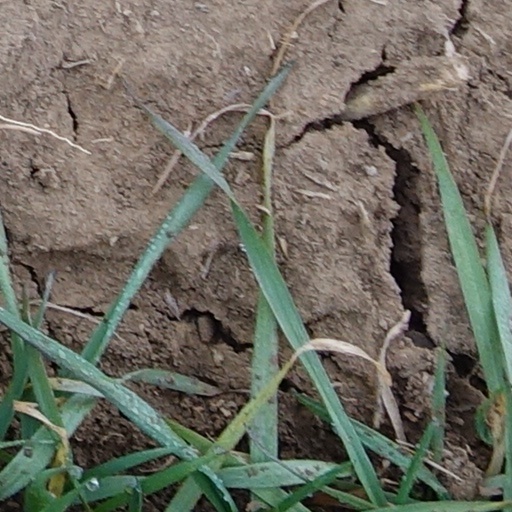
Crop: wheat